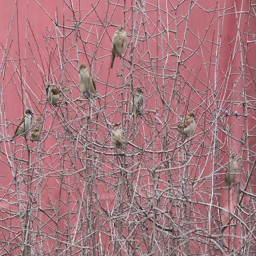
a flock of sparrows on the branches